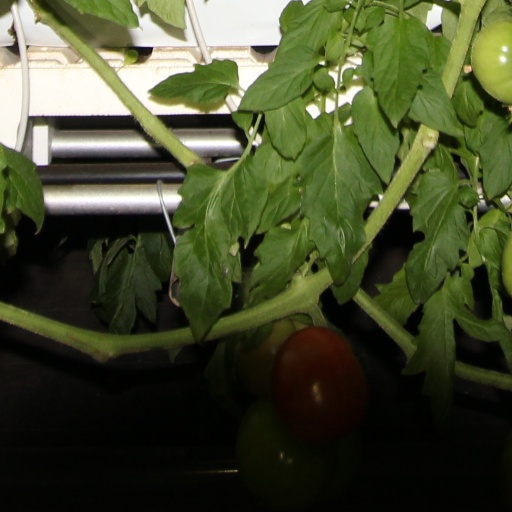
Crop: tomato